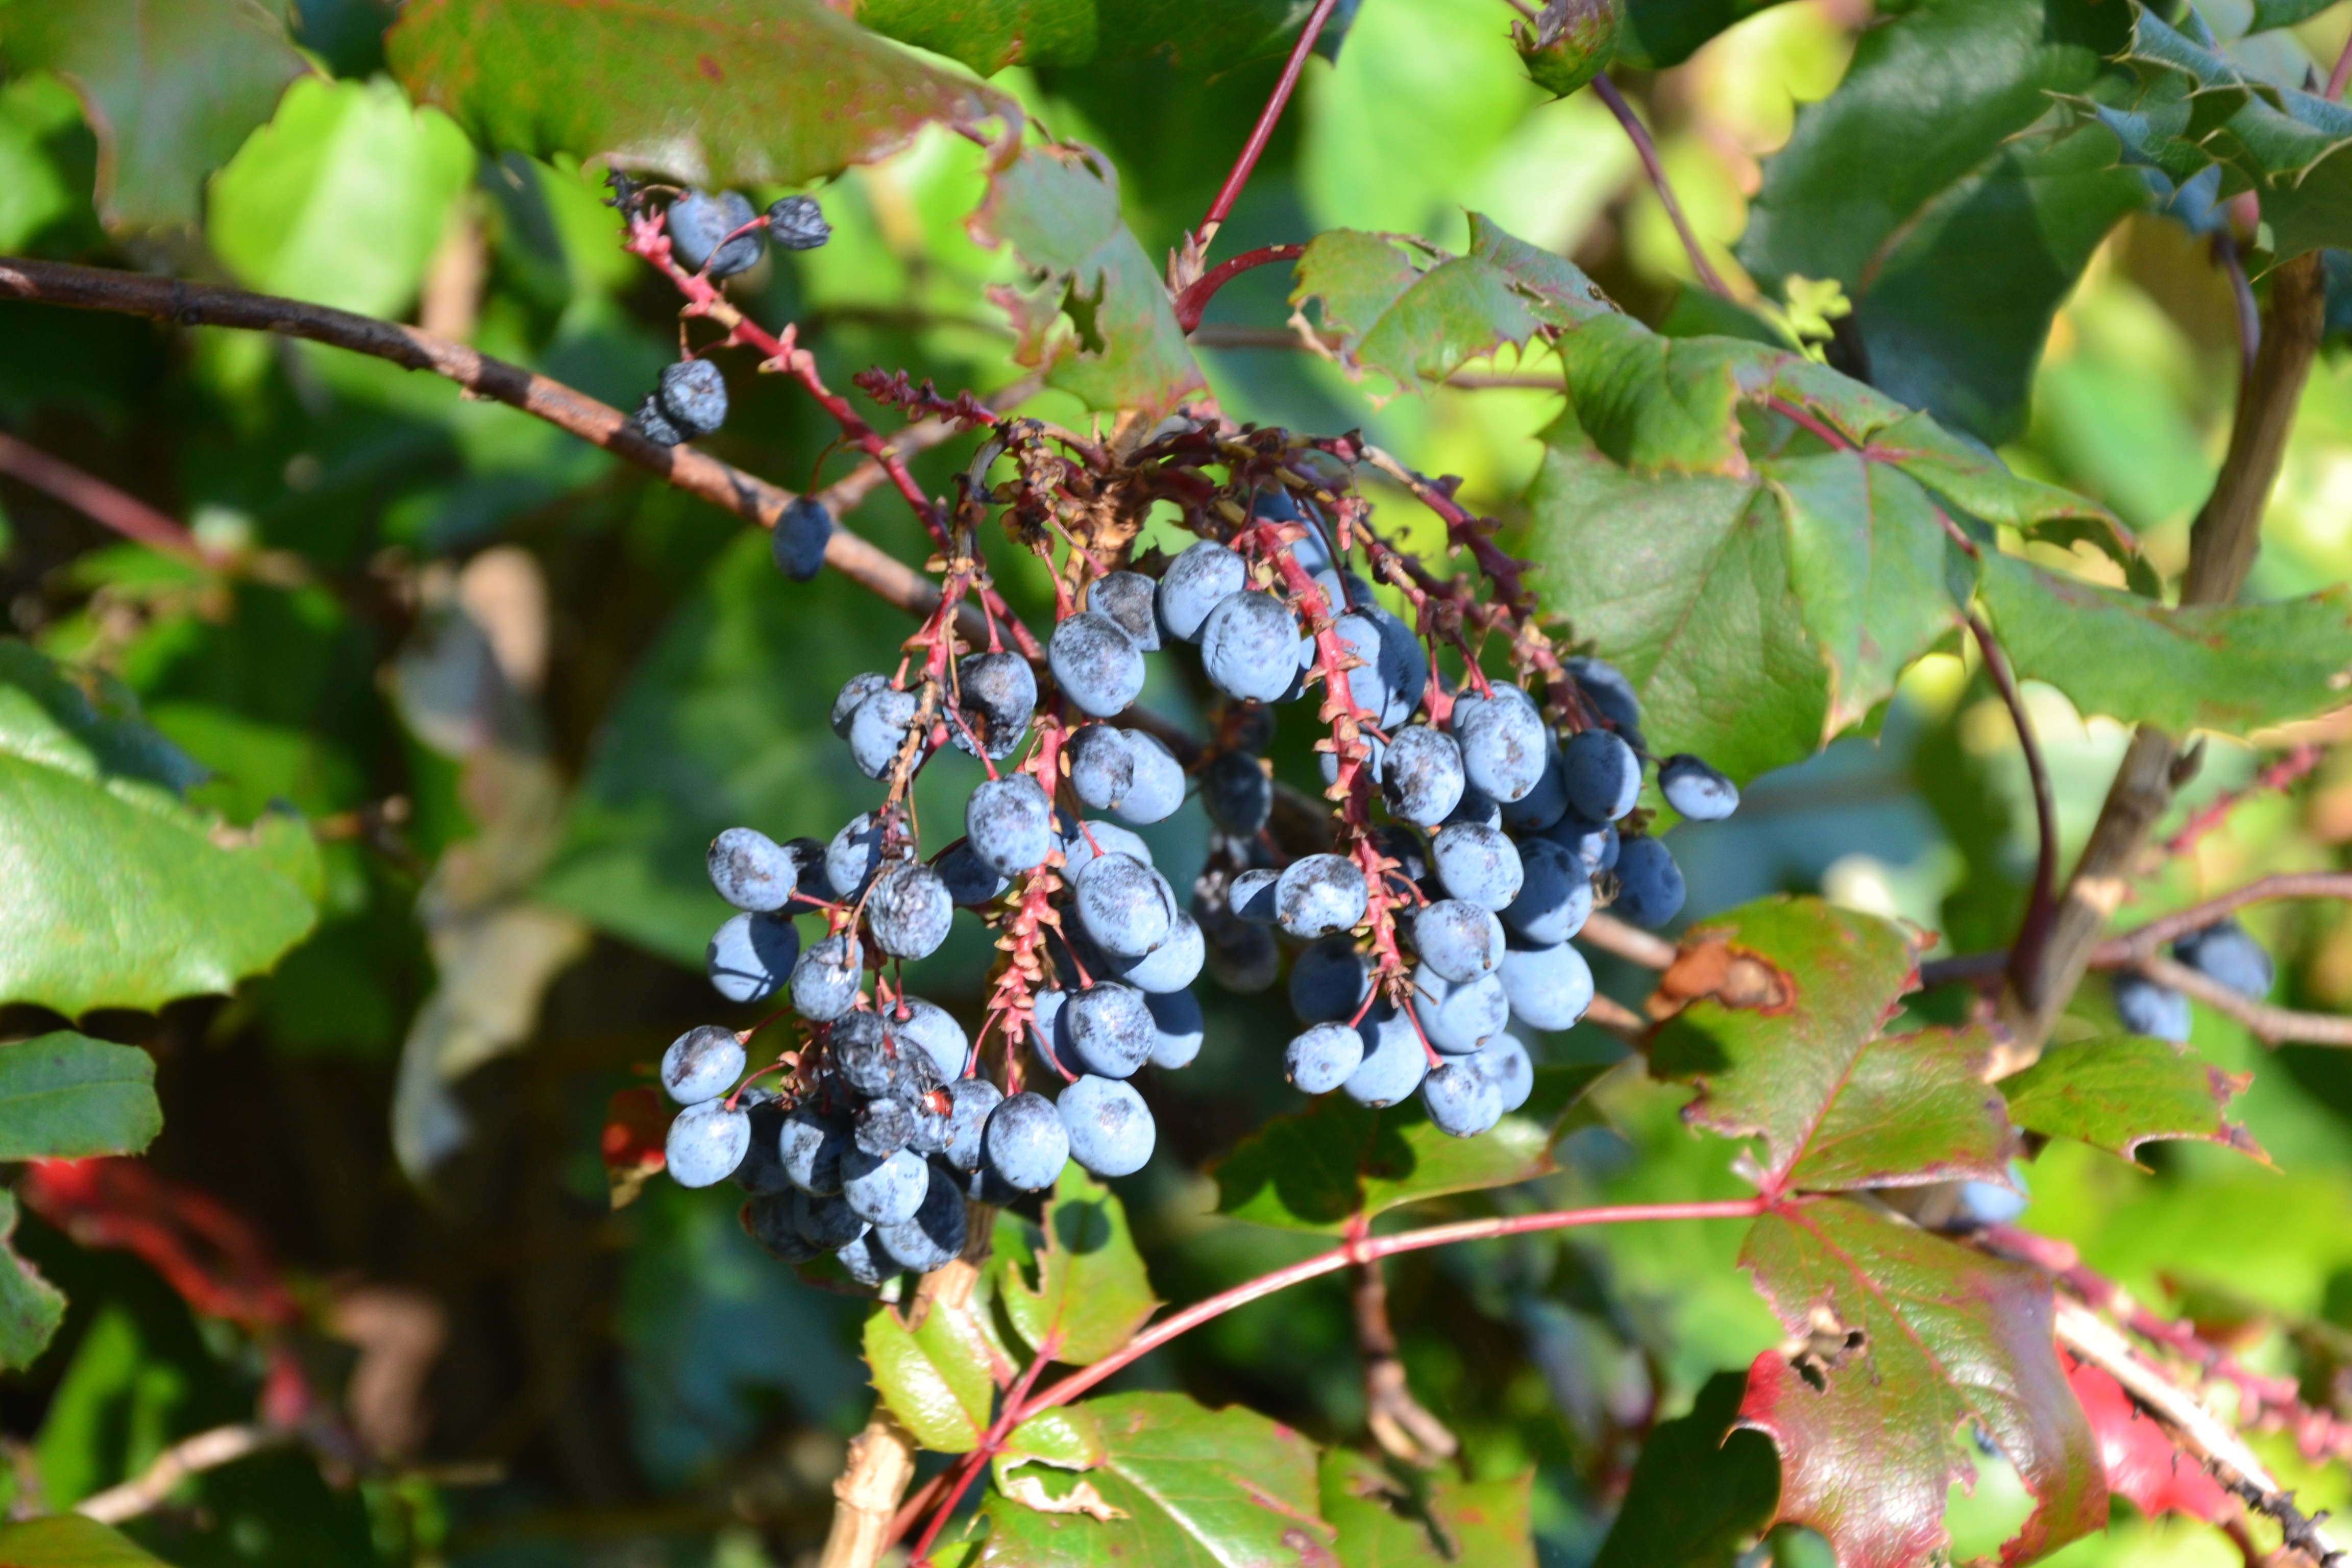
tree, branch, plant, fruit, berry, leaf, flower, ripe, bush, food, green, produce, evergreen, botany, blue, flora, berries, shrub, leafs, flowering plant, chokecherry, huckleberry, woody plant, land plant, chinese hawthorn